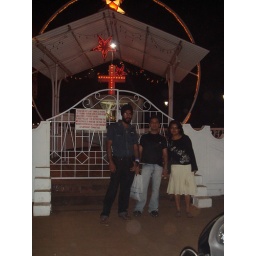
in front of a beautiful little church at road crossing-- meera maar beach